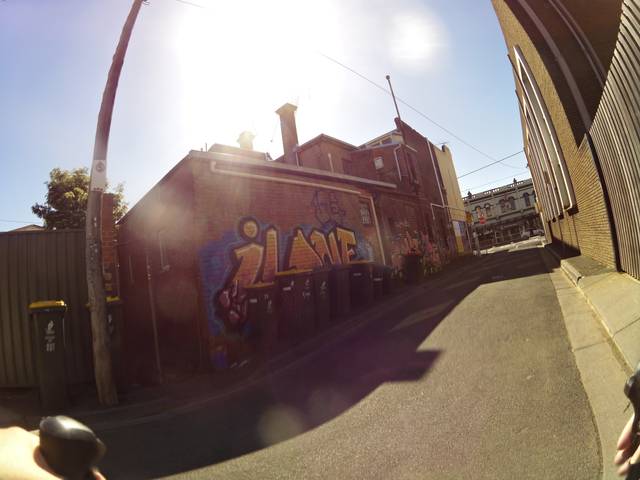
Region: Australia
Coordinates: -37.819, 145.0